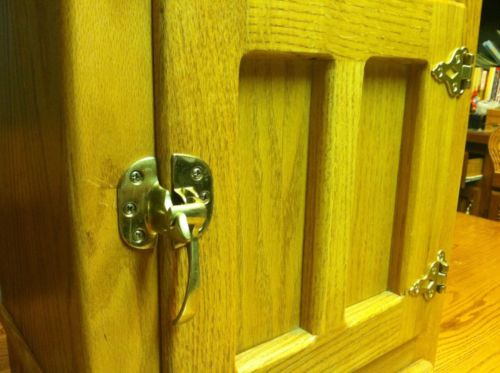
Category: cabinet